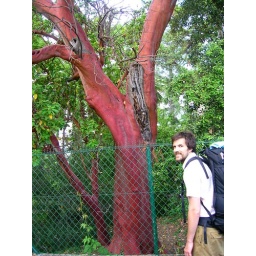
Weird red tree in Juan les Pins